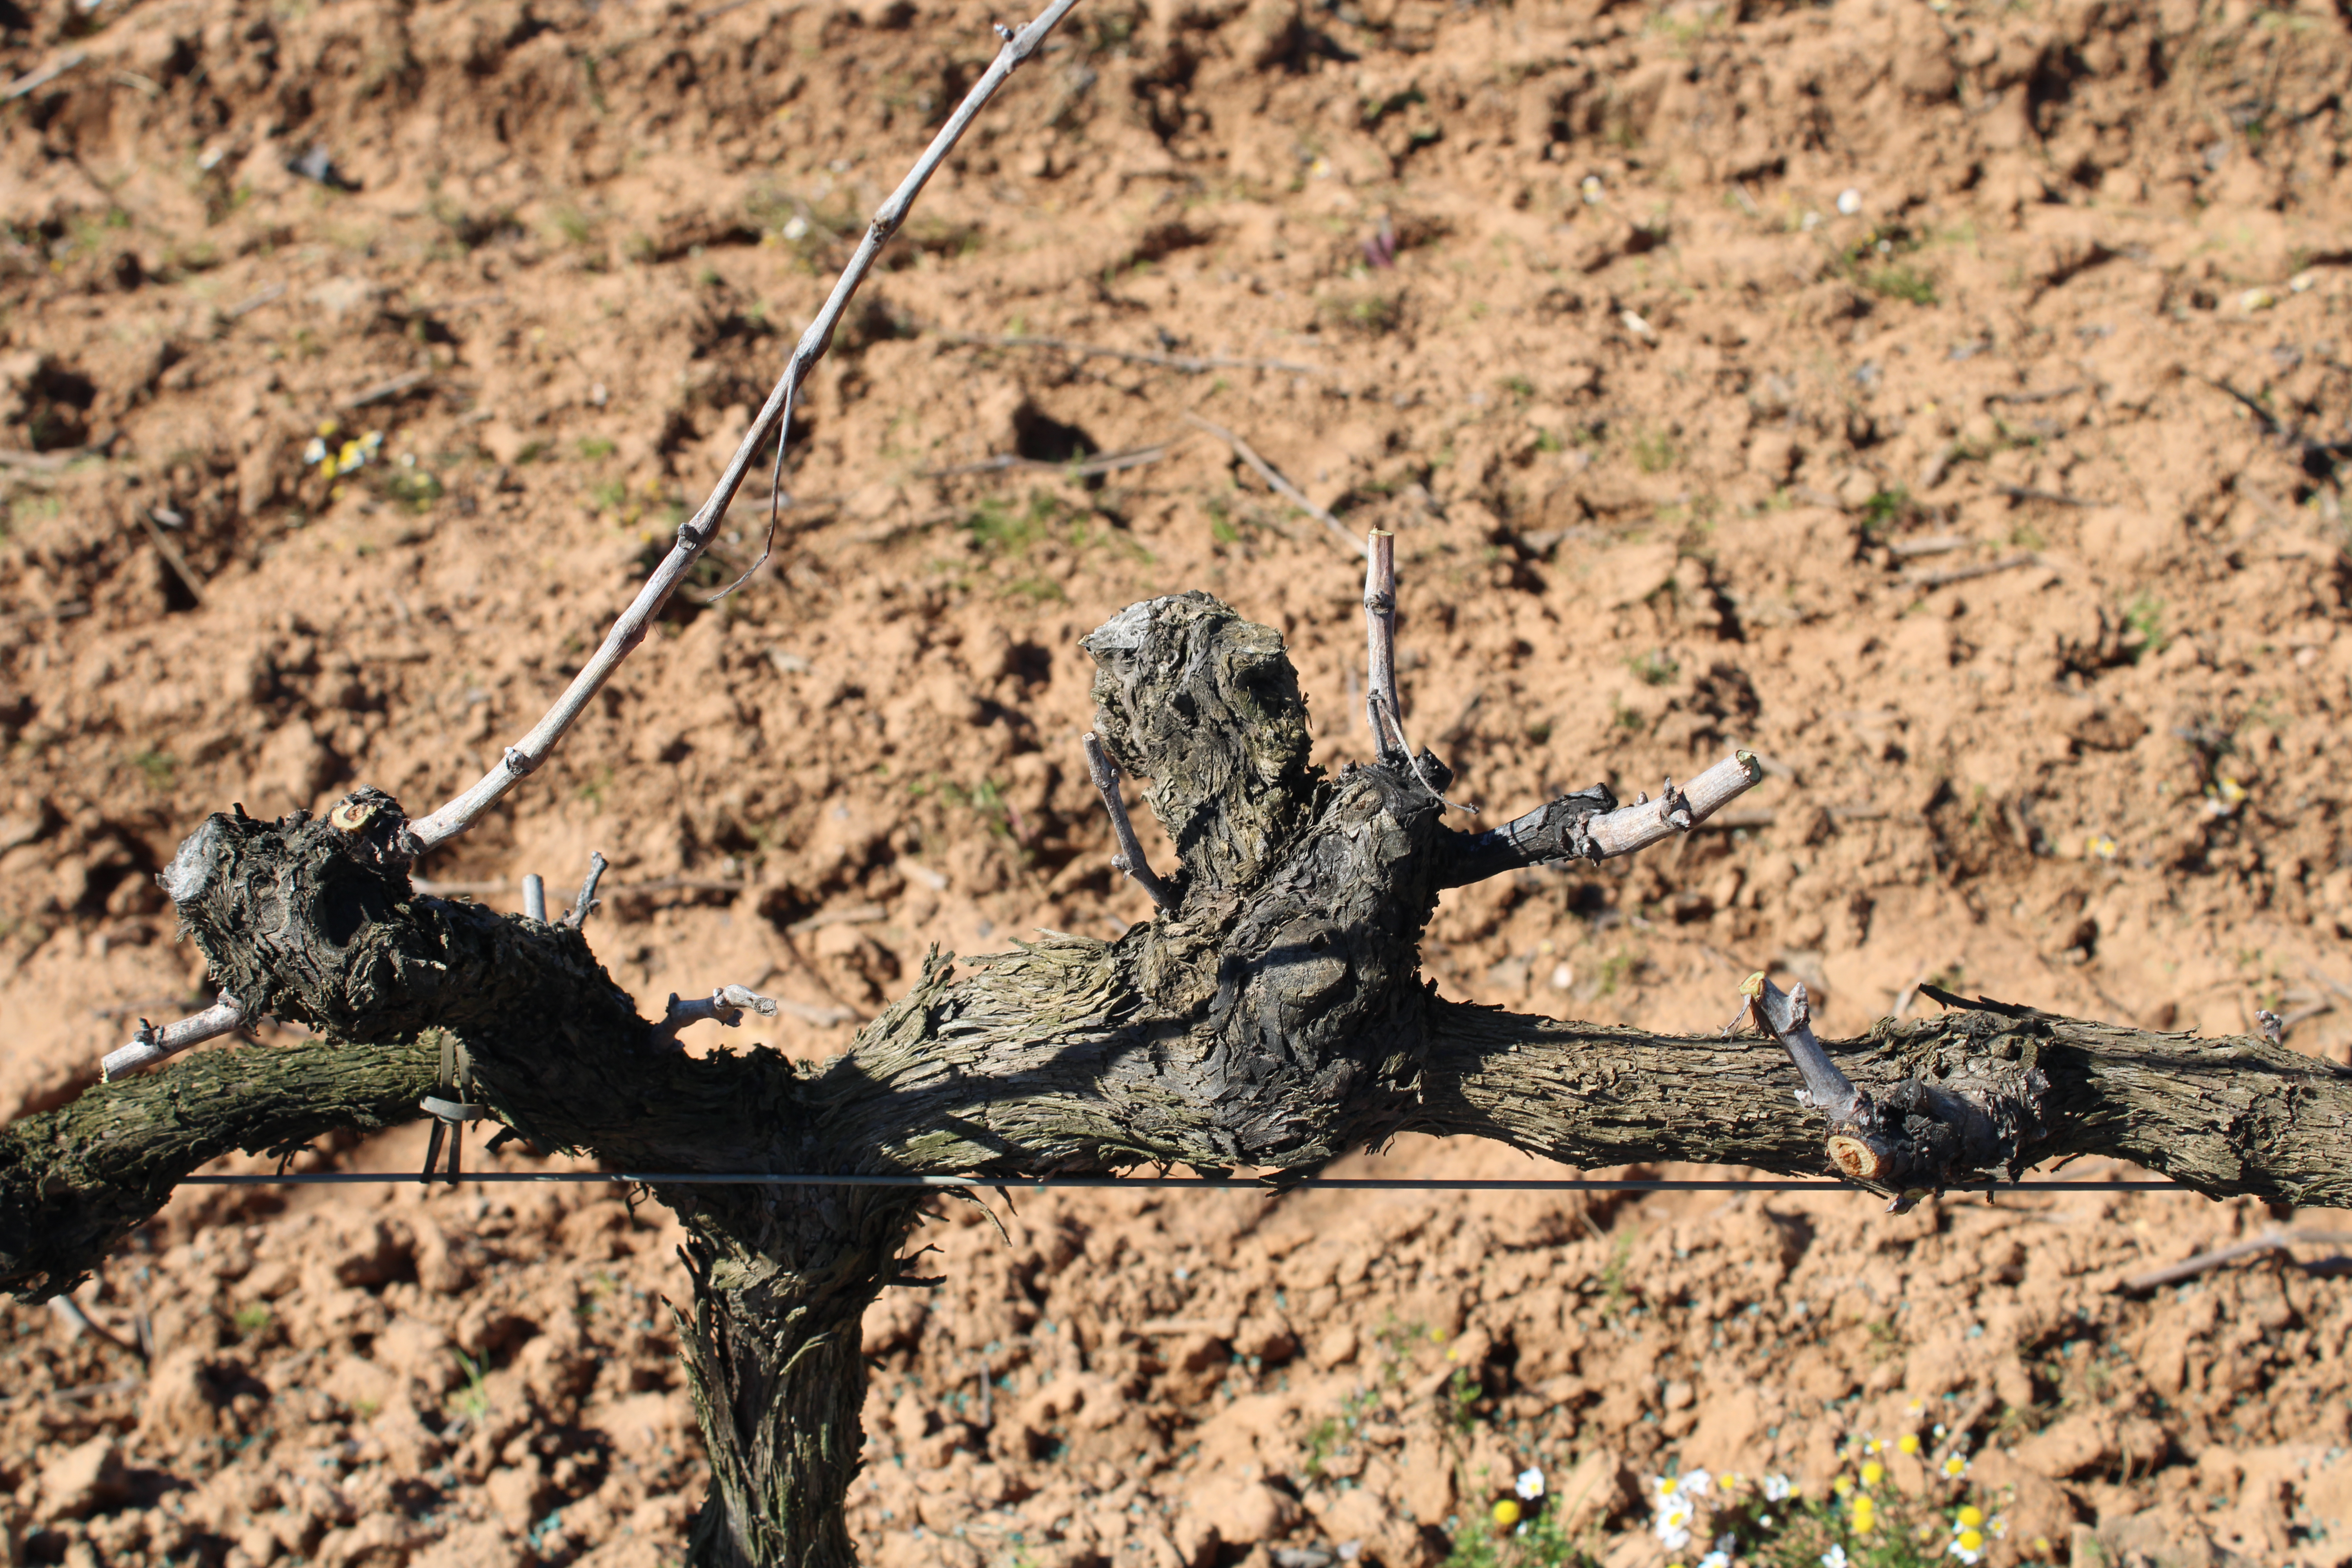
Unpruned shoots: 1
Pruned shoots: 6
Trunks: 1